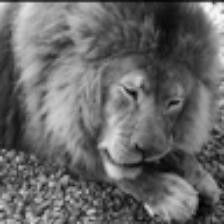
Label: NonHuman